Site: brandenburg
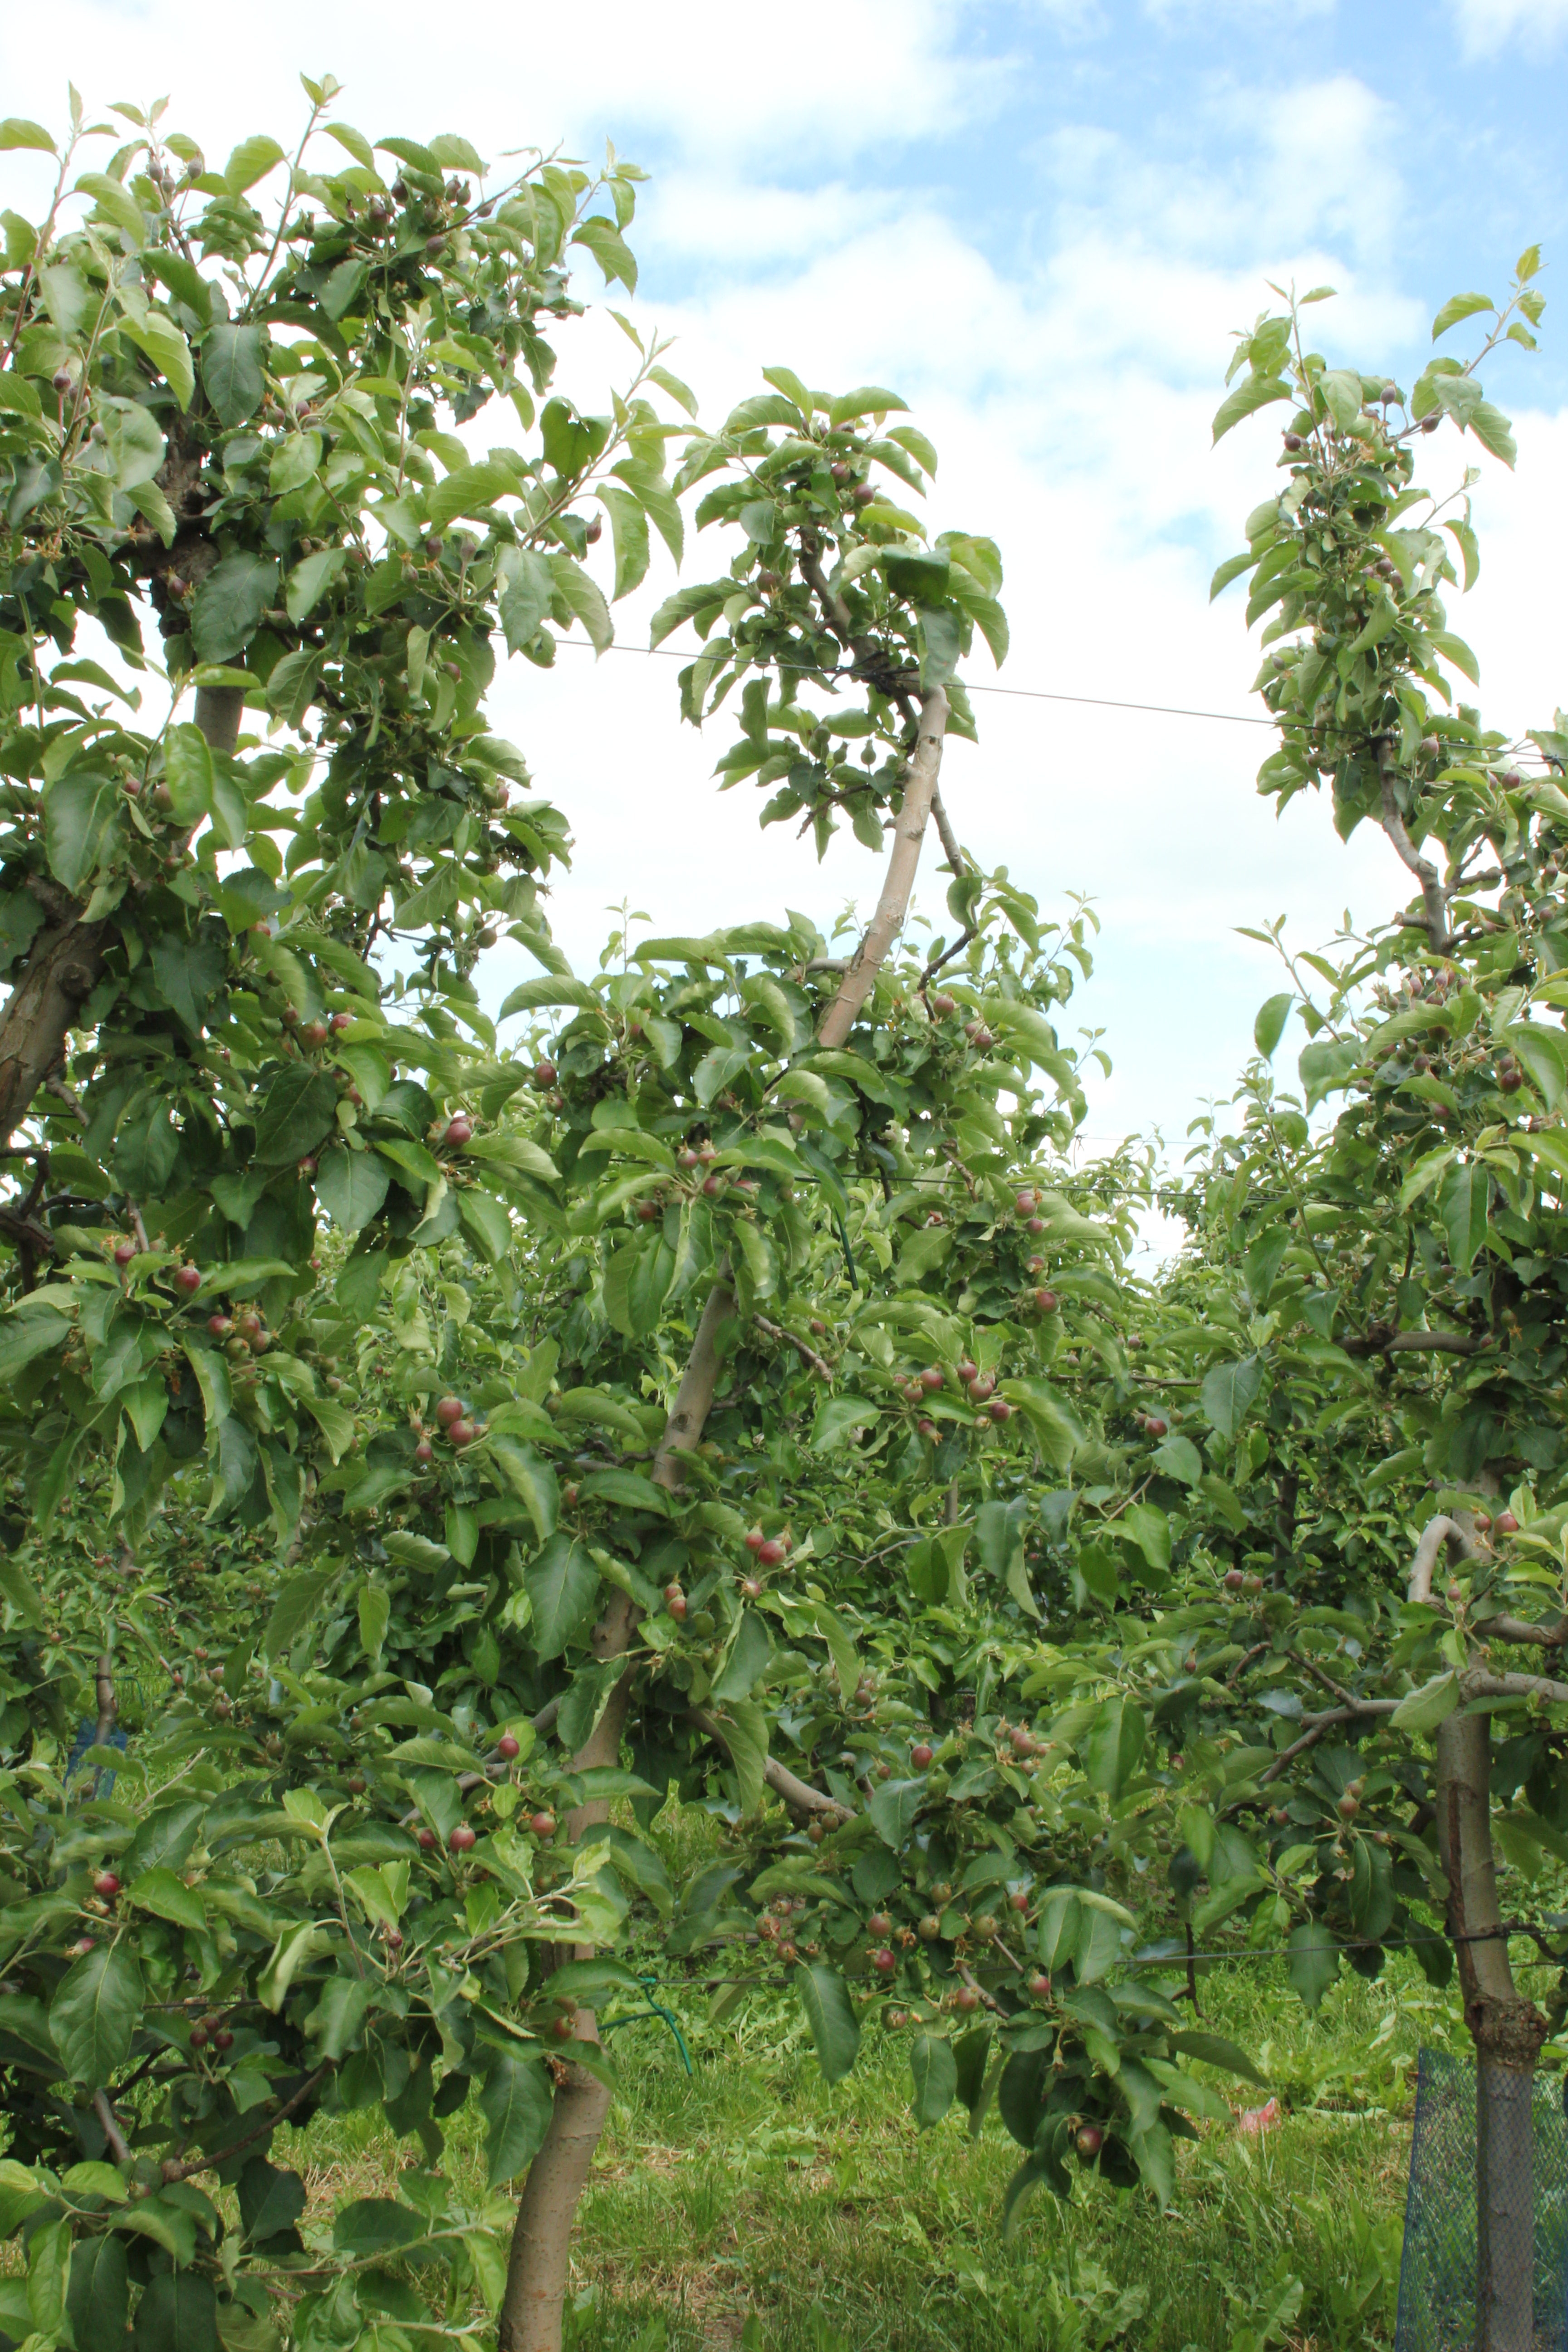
Growth stage (BBCH 72): Development of fruit